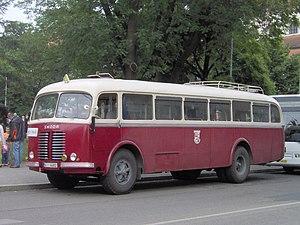
Le Škoda 706 RO est un autobus fabriqué en Tchécoslovaquie à partir de 1947. Il a été largement fabriqué sous les marques Škoda, Avia et Karosa. Le modèle 706 RO est construit sur la base du camion Škoda 706 R.